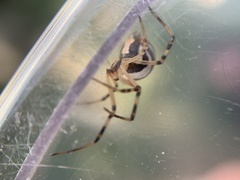
Species: Lactrodectus_hesperus